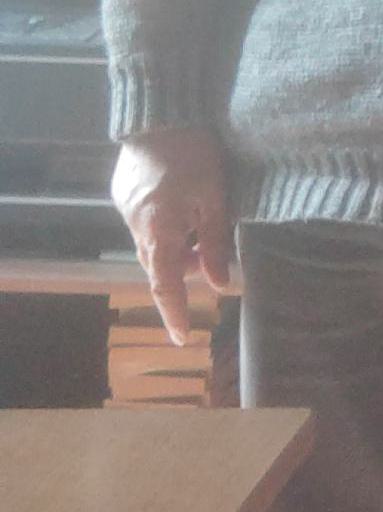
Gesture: no_gesture